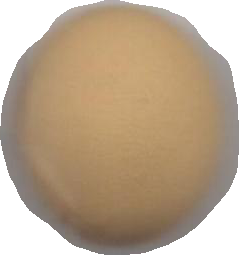
Variety: Dega